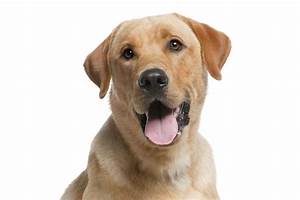
Label: dog